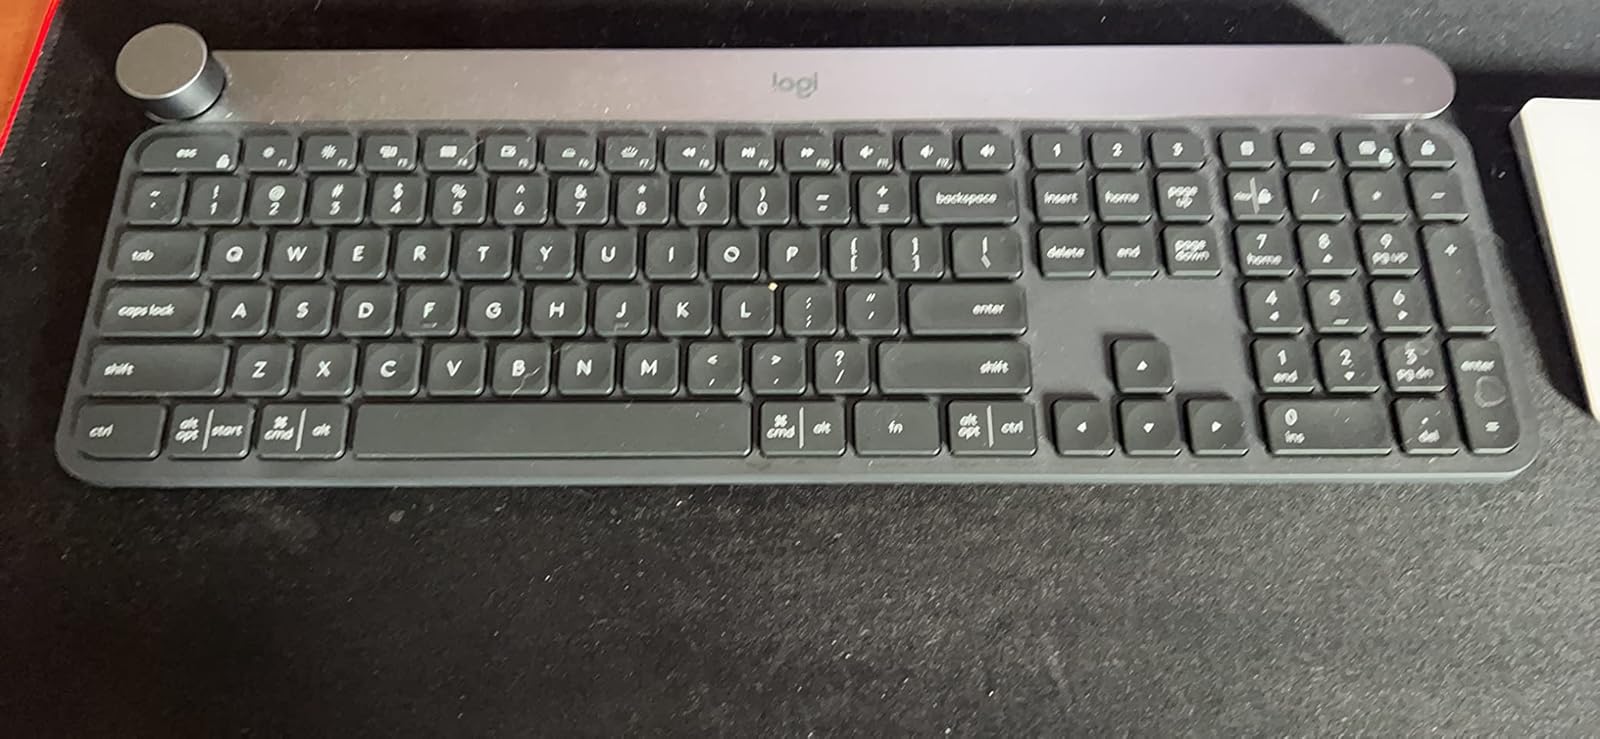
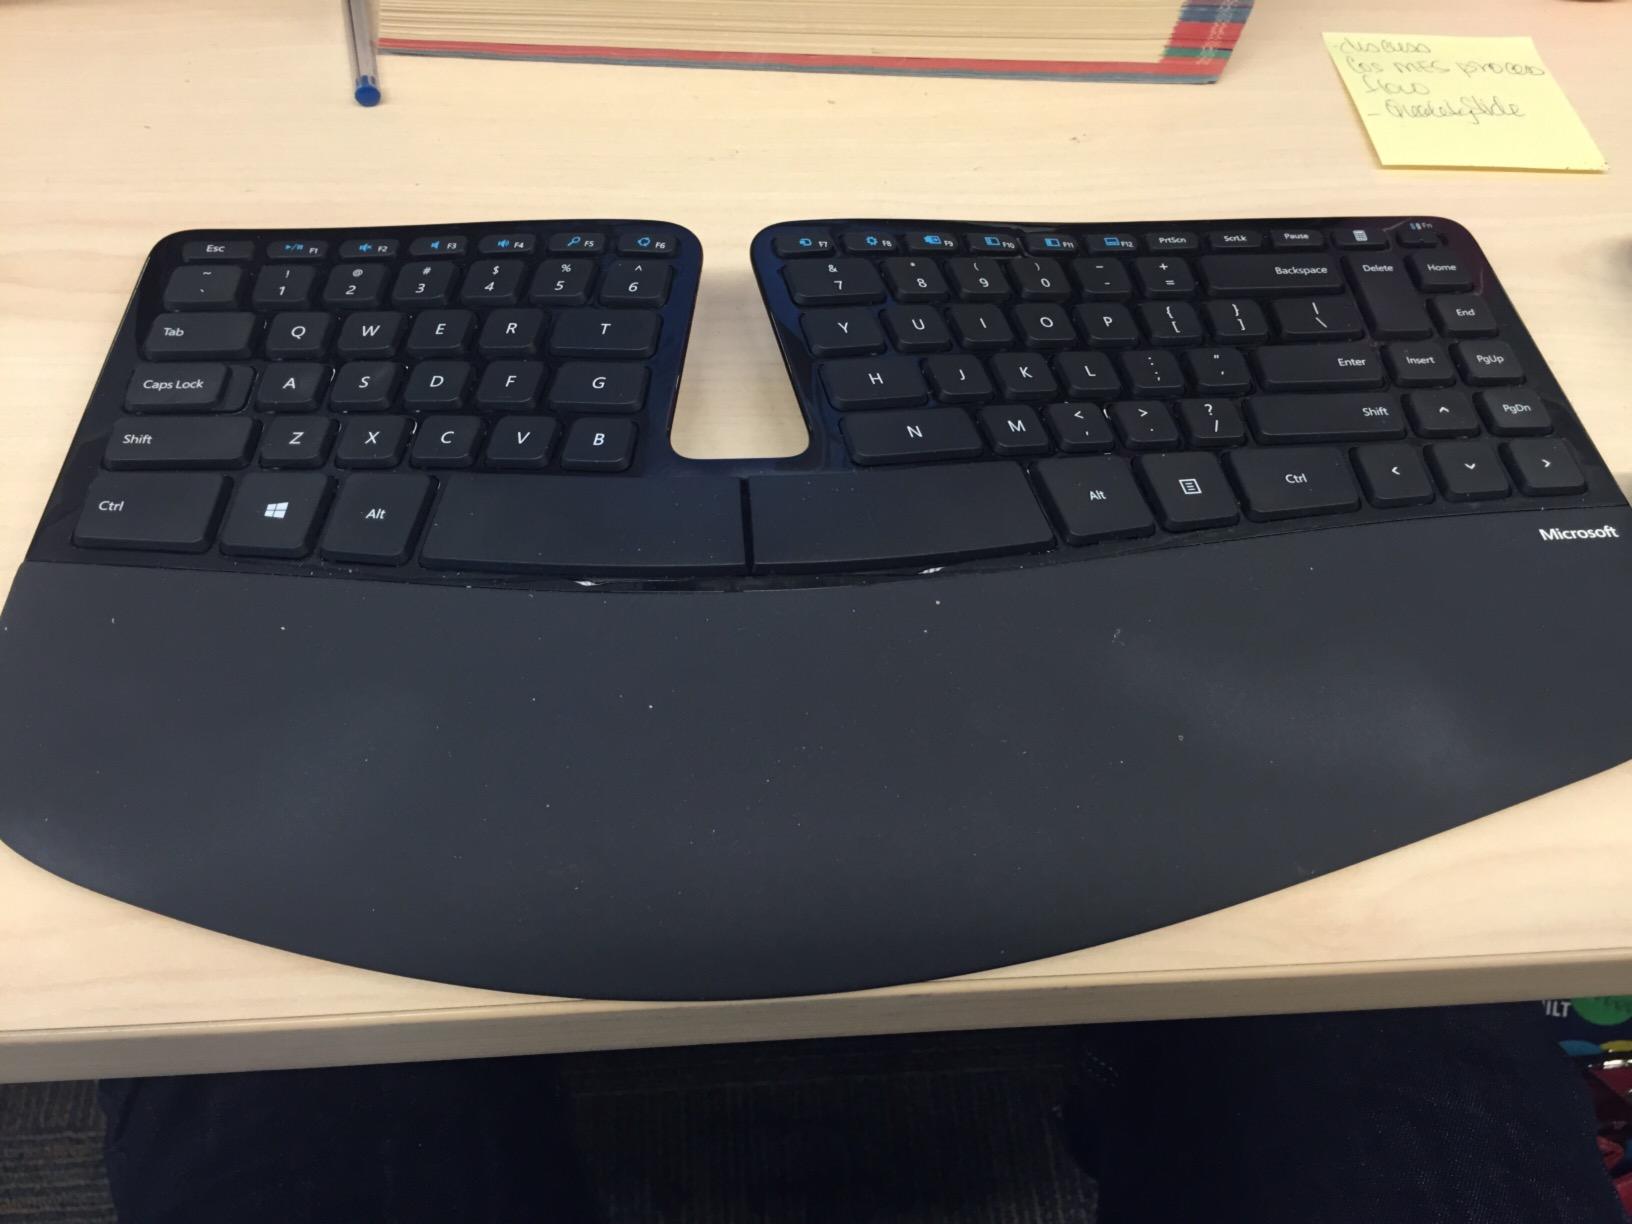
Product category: keyboard
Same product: no